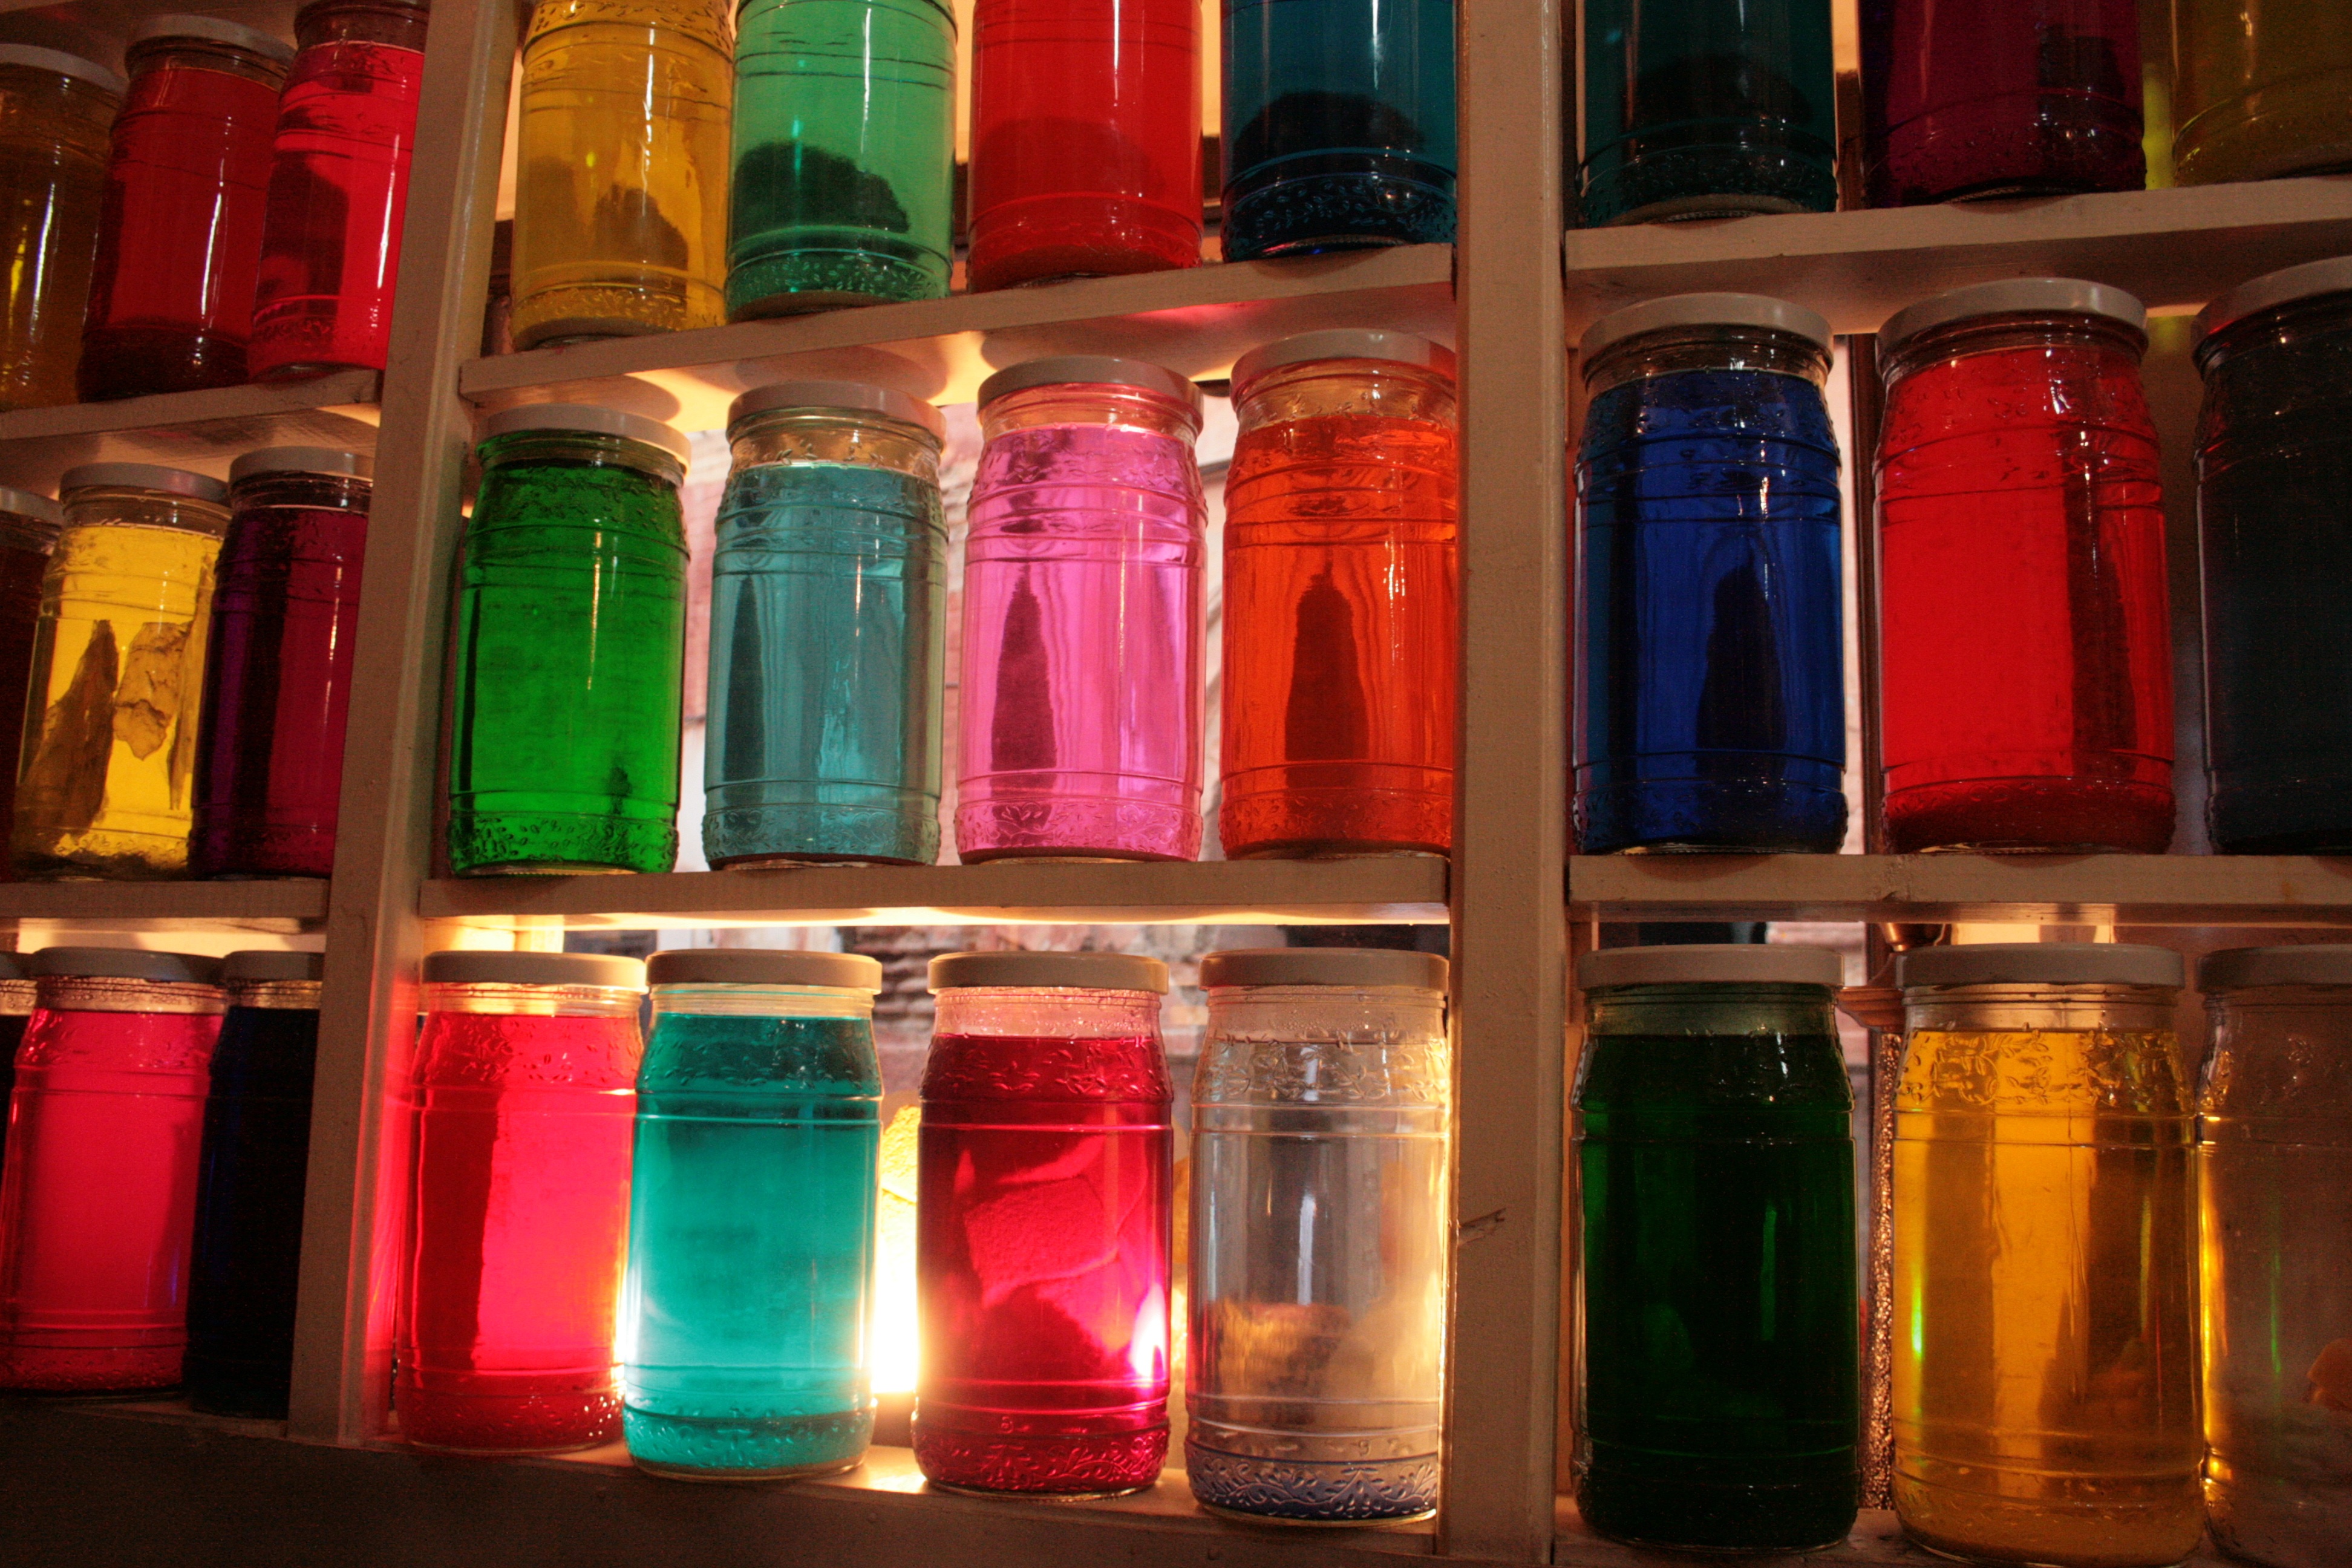
glass, red, color, bottle, jars, brightness, herbalism